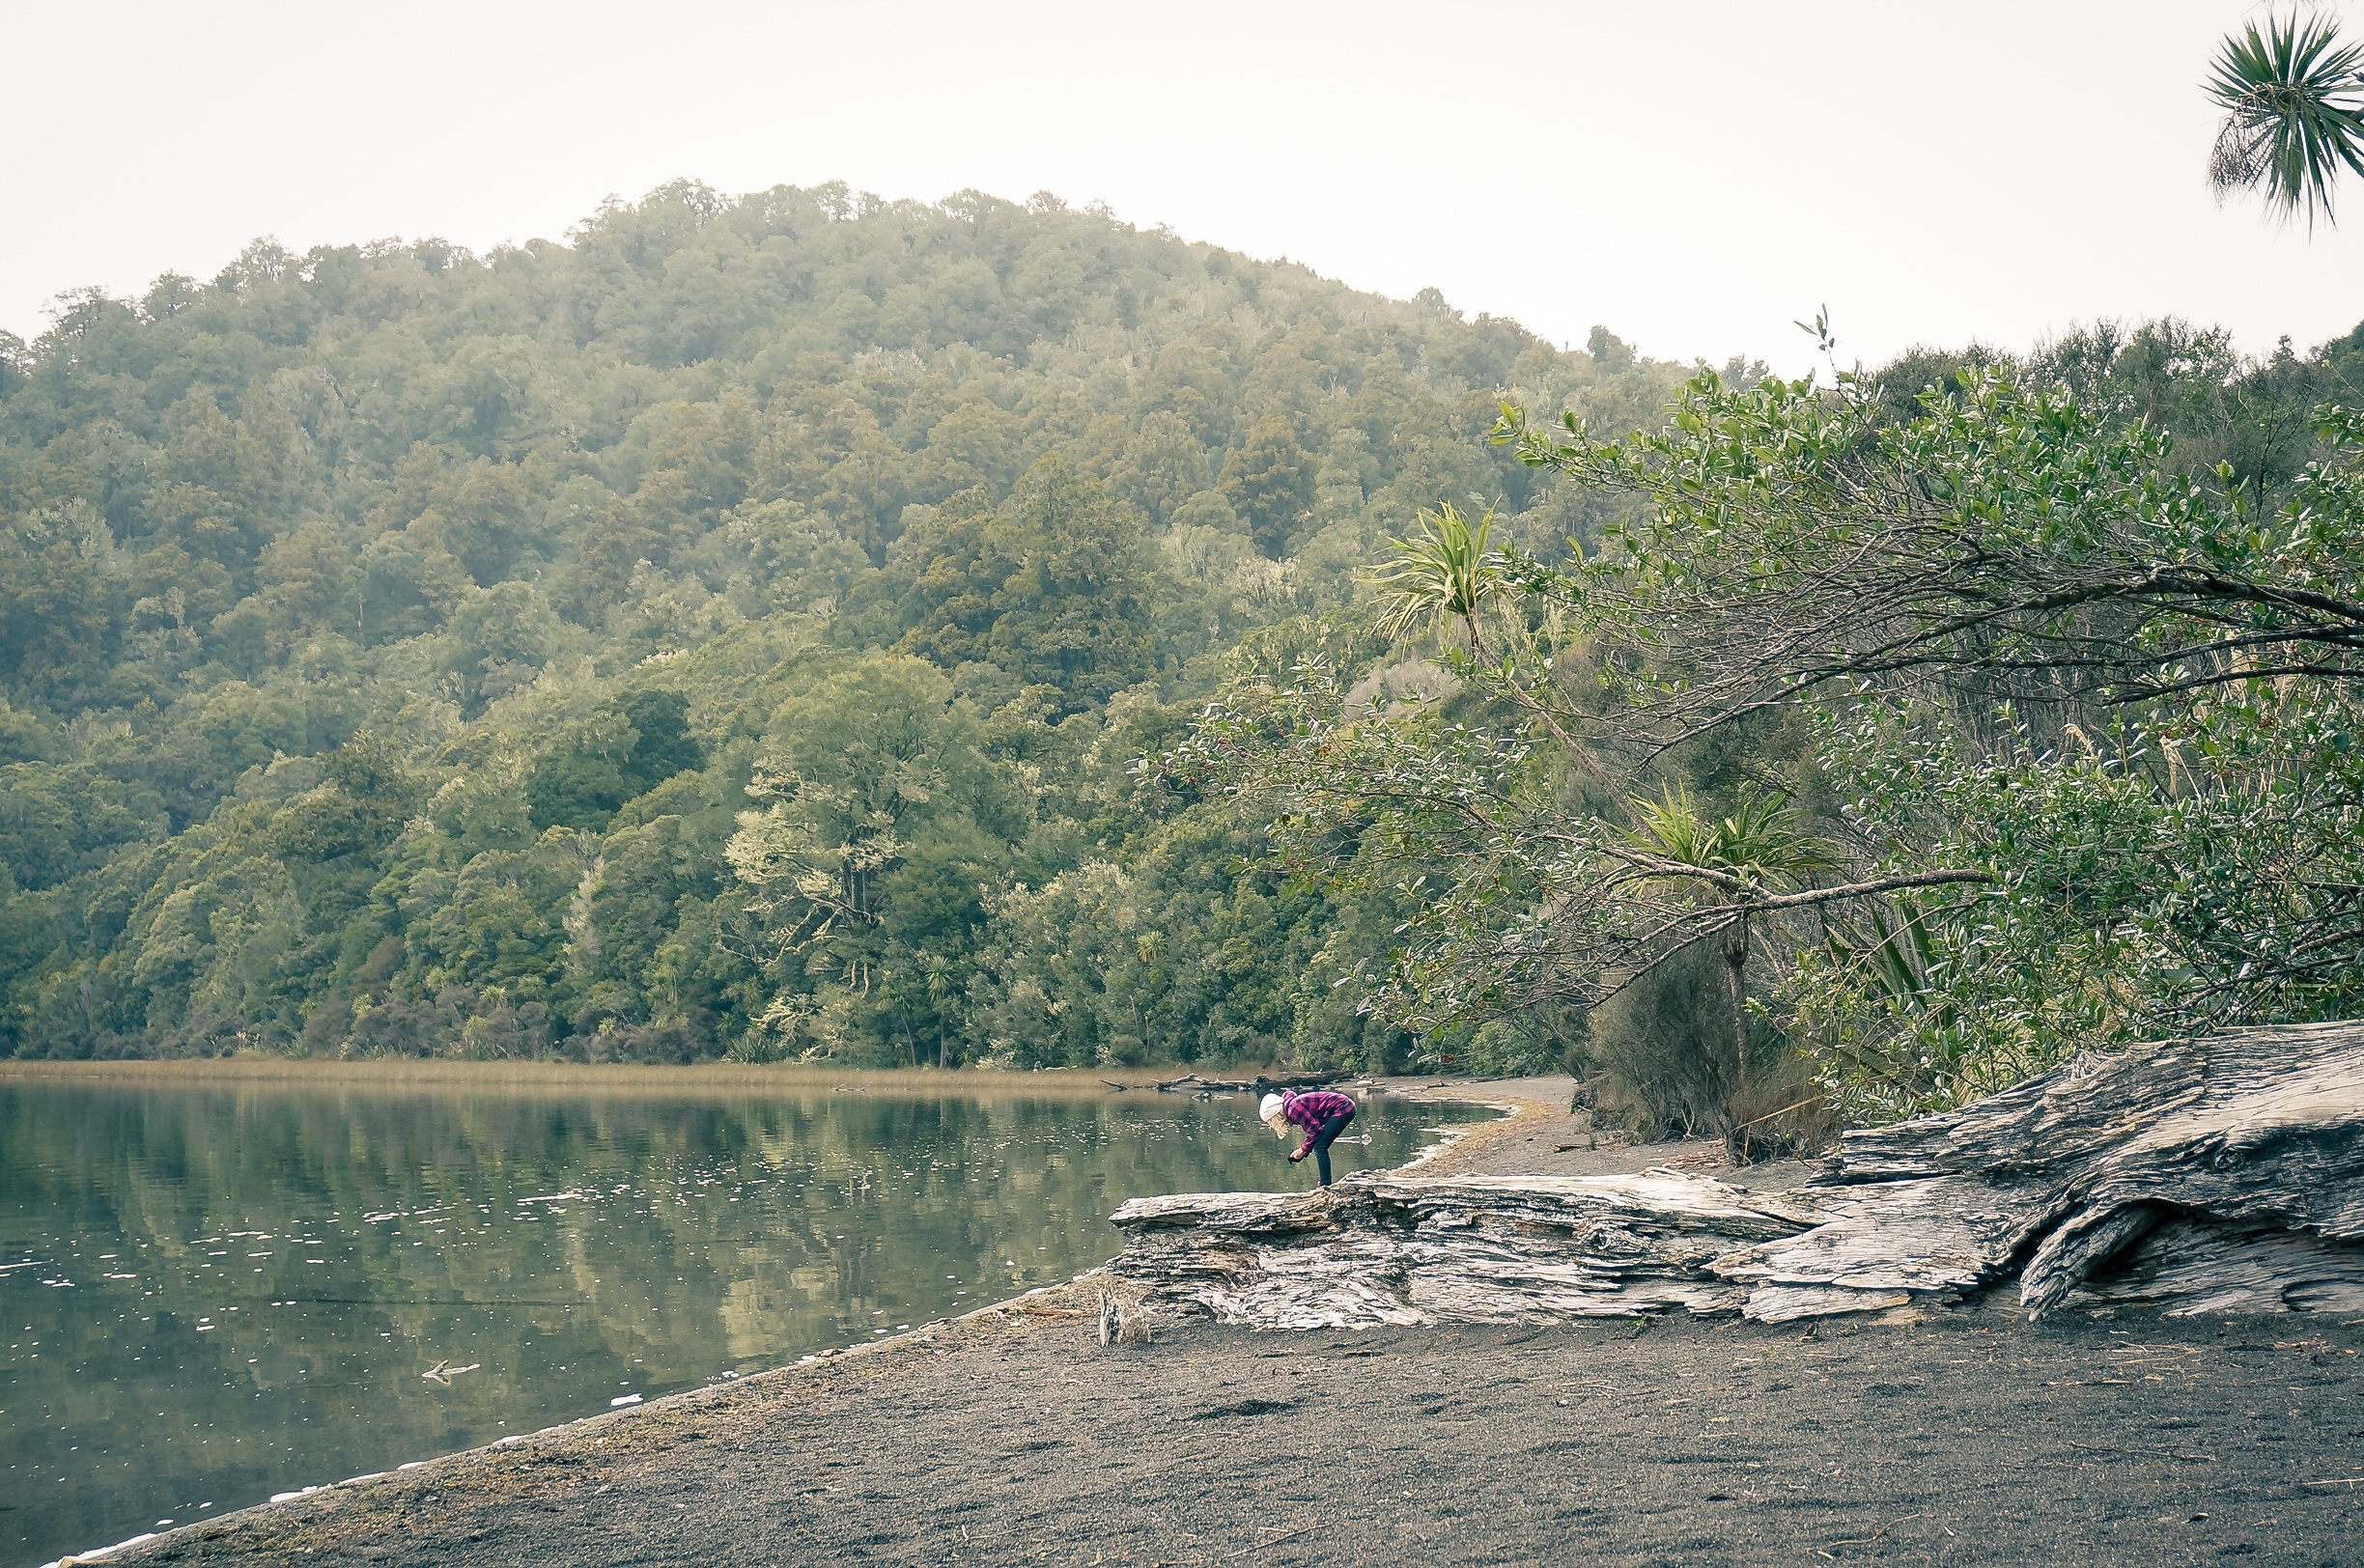
sea, water, nature, wilderness, mountain, lake, river, reservoir, habitat, loch